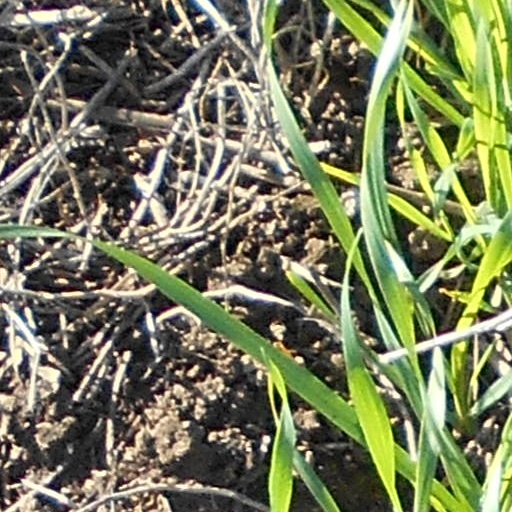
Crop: wheat